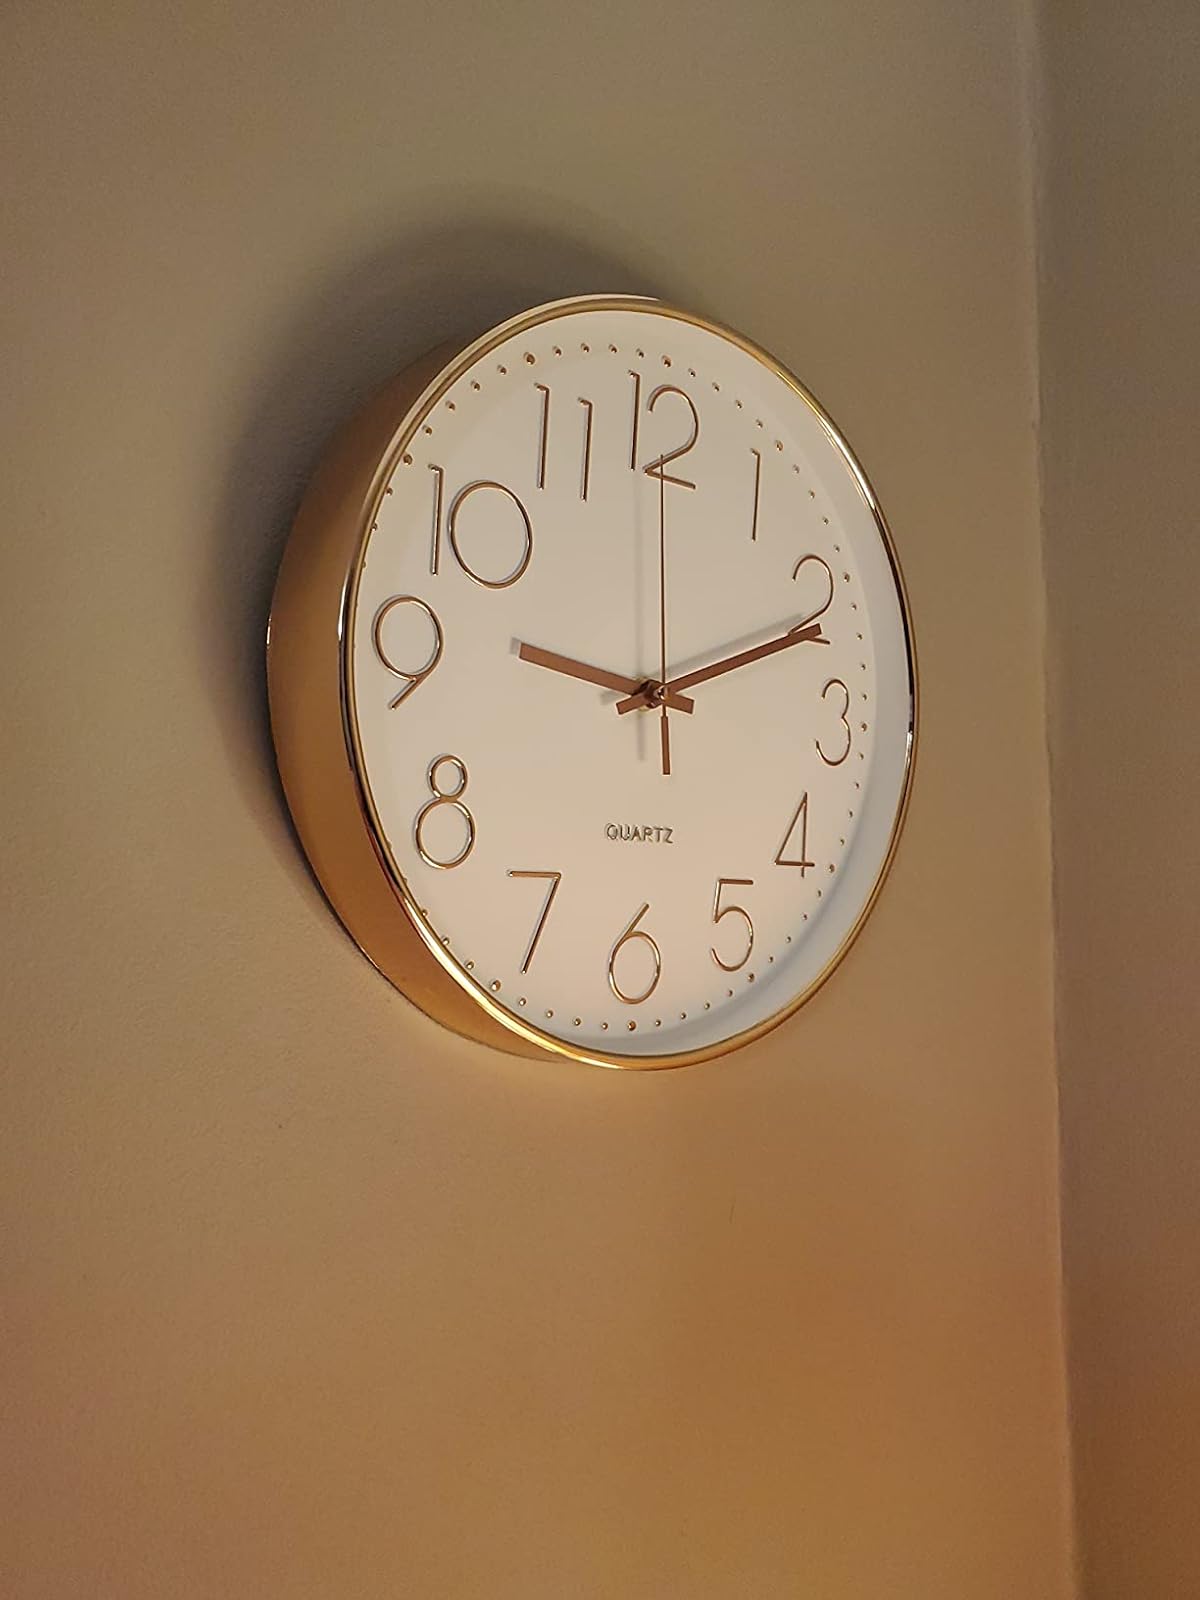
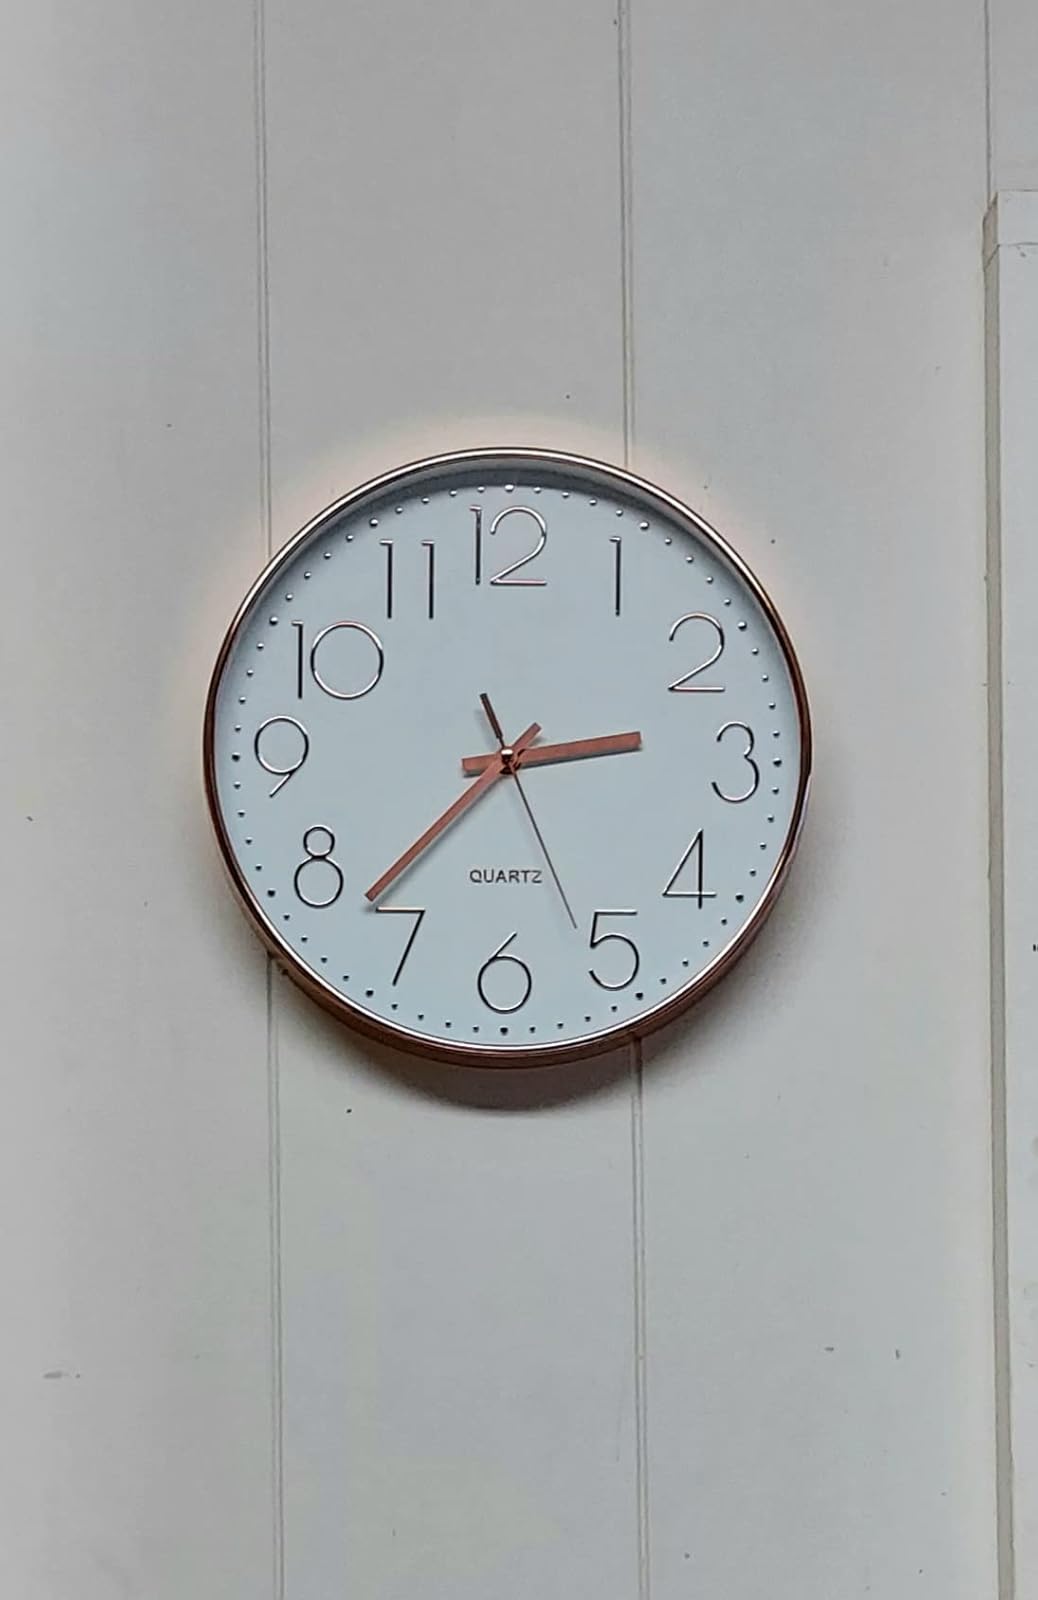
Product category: clock
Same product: yes